Durango volcanic field

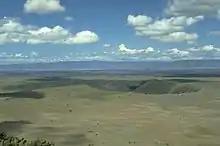
La Breña-El Jagüey maar complex

Durango volcanic field is a volcanic field in north-central Mexico (Durango), east of the Sierra Madre Occidental. The field covers a surface area of .